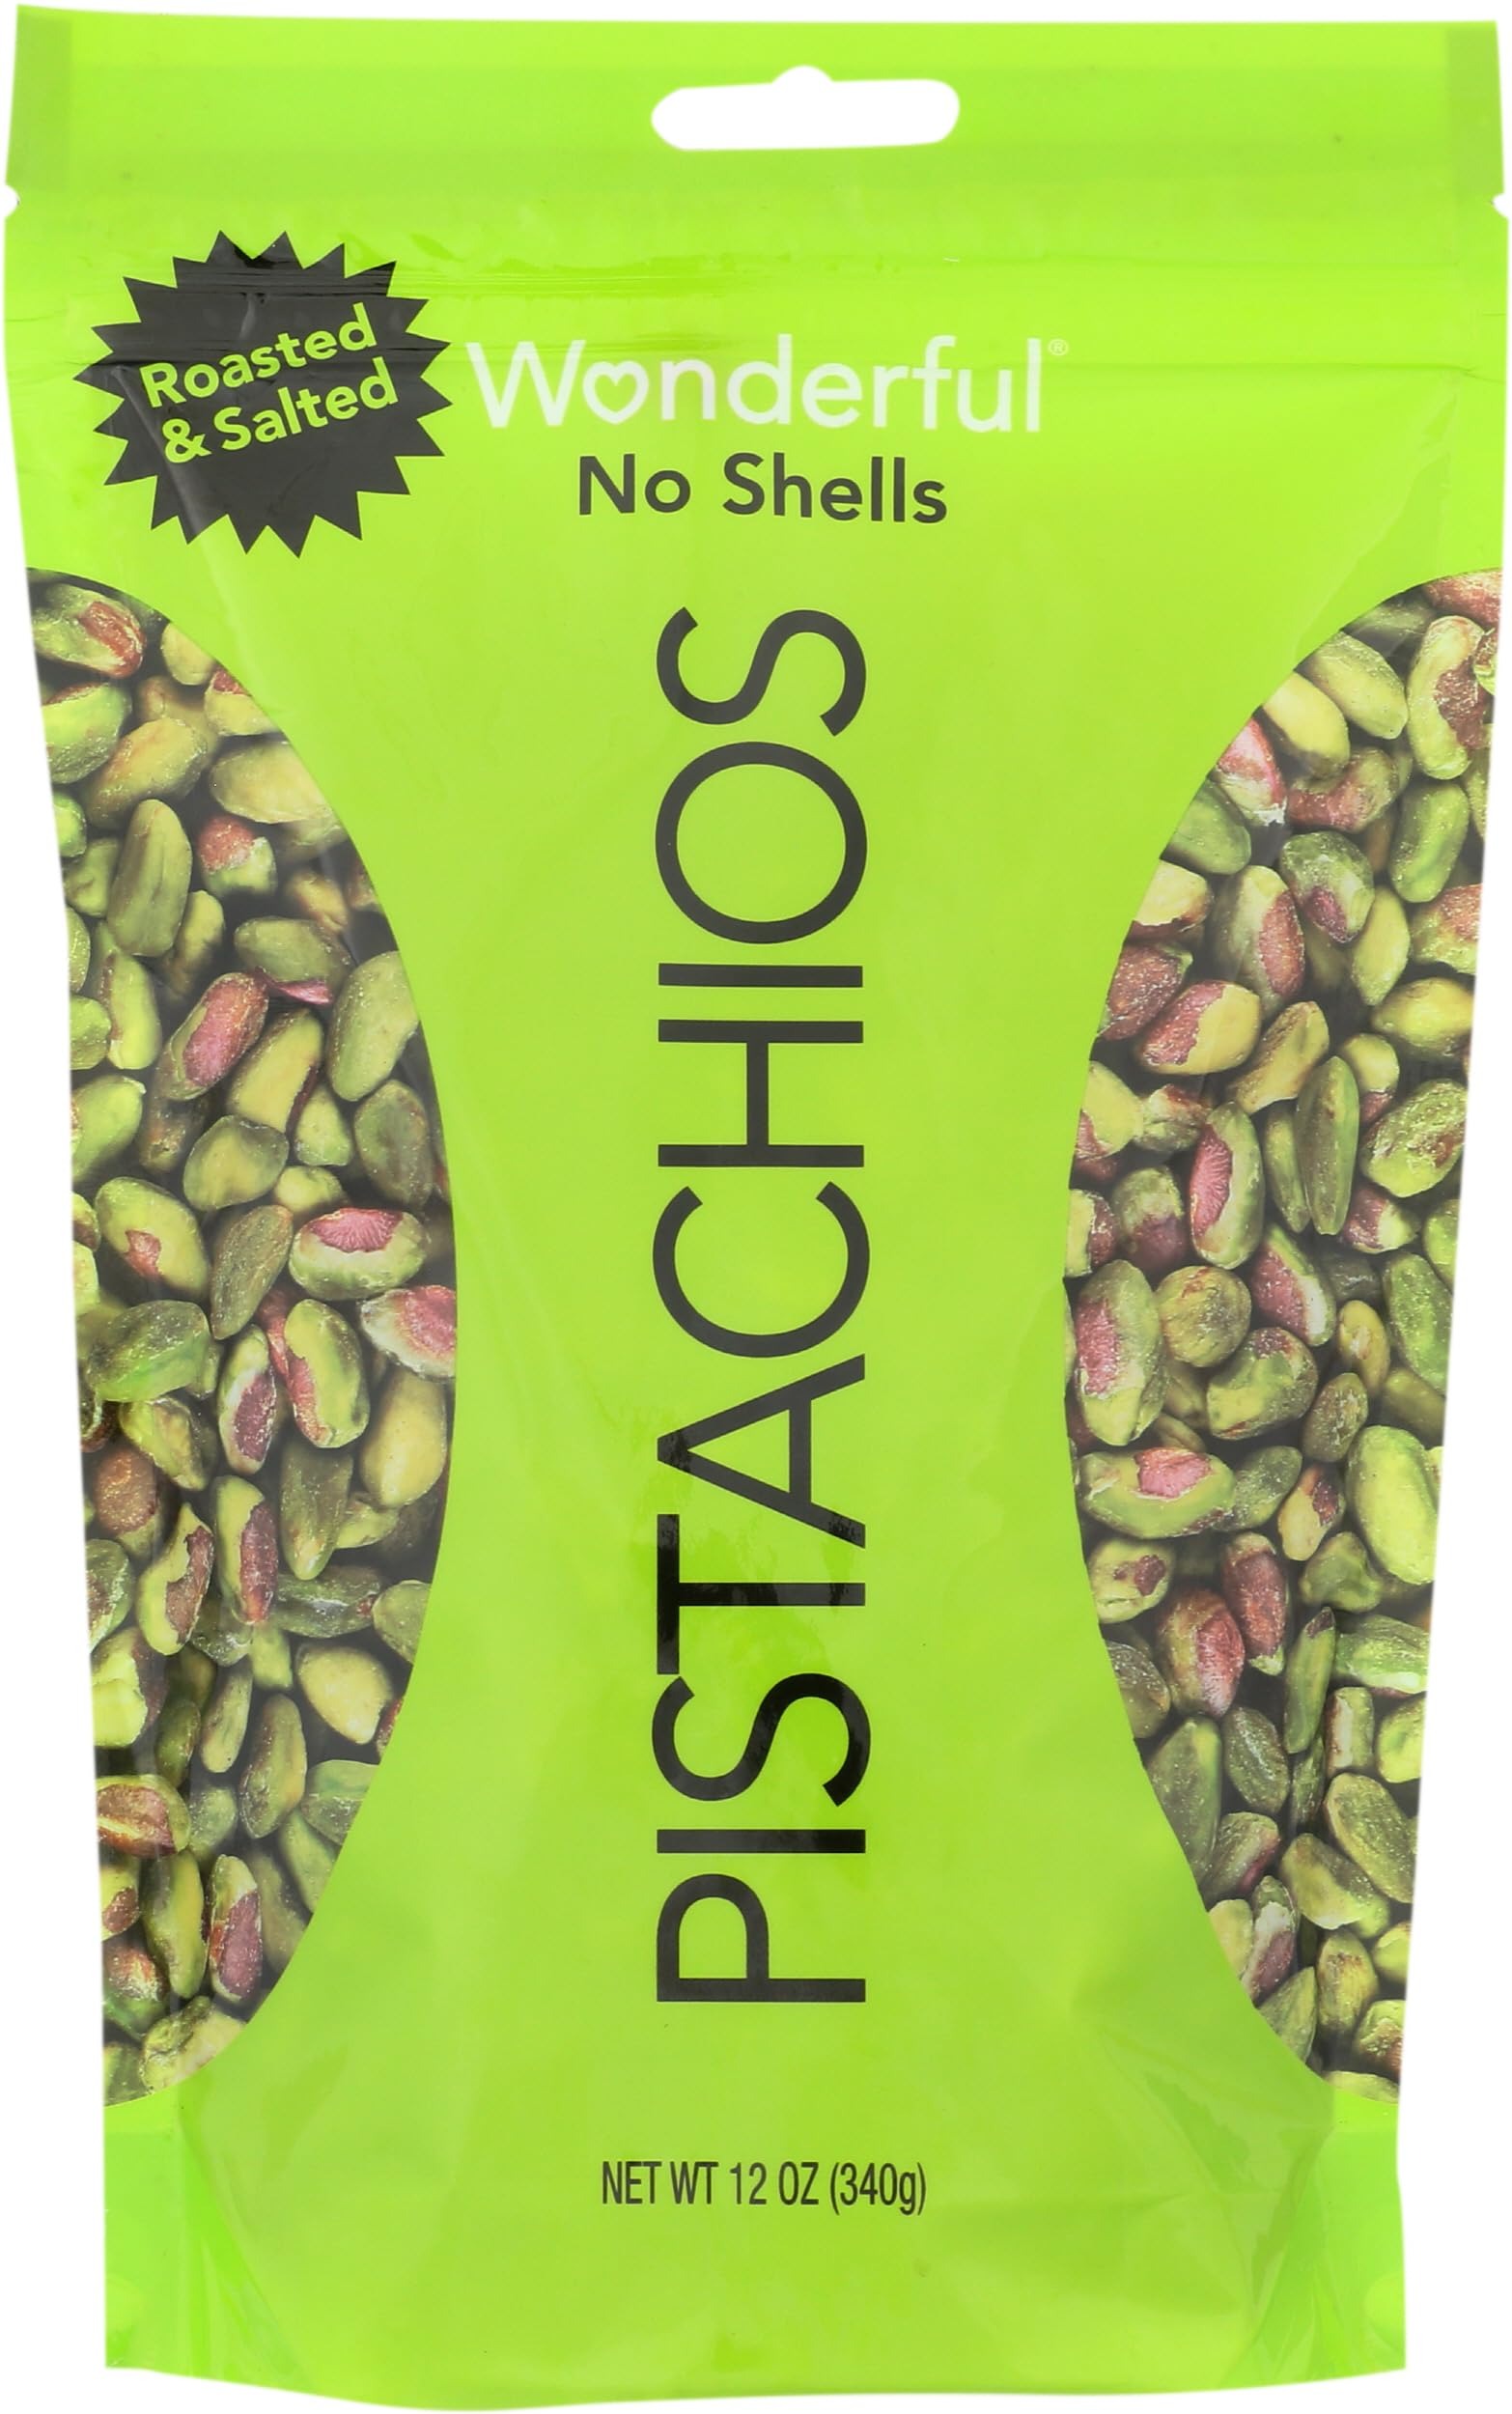
Item Name: Wonderful Roasted & Salted Pistachios, No Shells, Kosher, Halal, Gluten Free & Non-GMO, 12 Ounce (Pack of 12)
Bullet Point: Wonderful Roasted & Salted Pistachios, No Shells, Kosher, Halal, Gluten Free & Non-GMO, 12 Ounce (Pack of 12)
Value: 144.0
Unit: Ounce

Price: 107.18